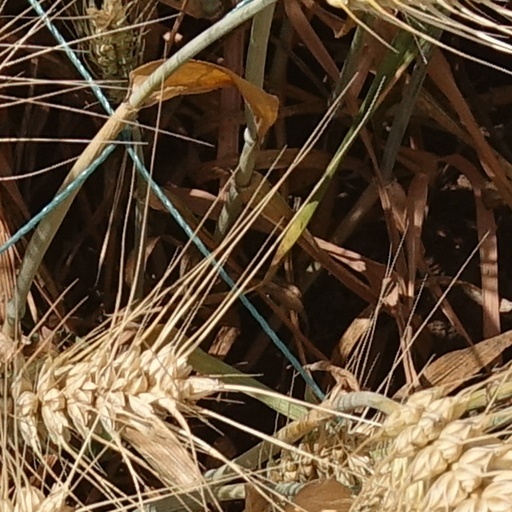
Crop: wheat